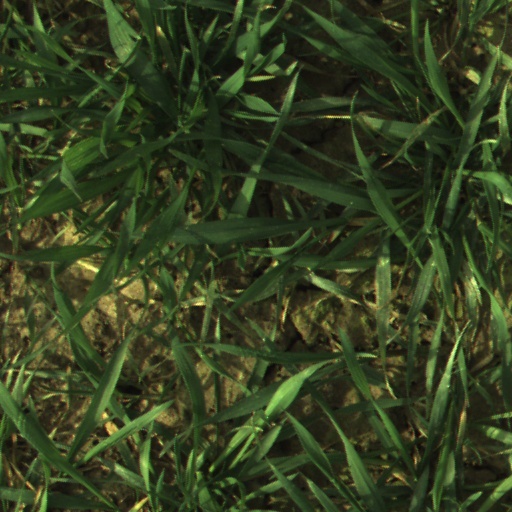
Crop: wheat